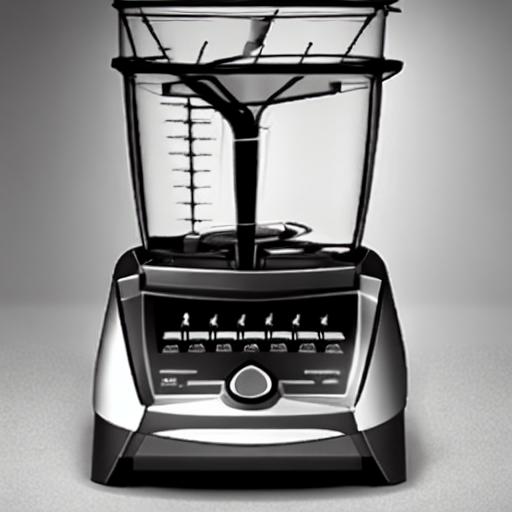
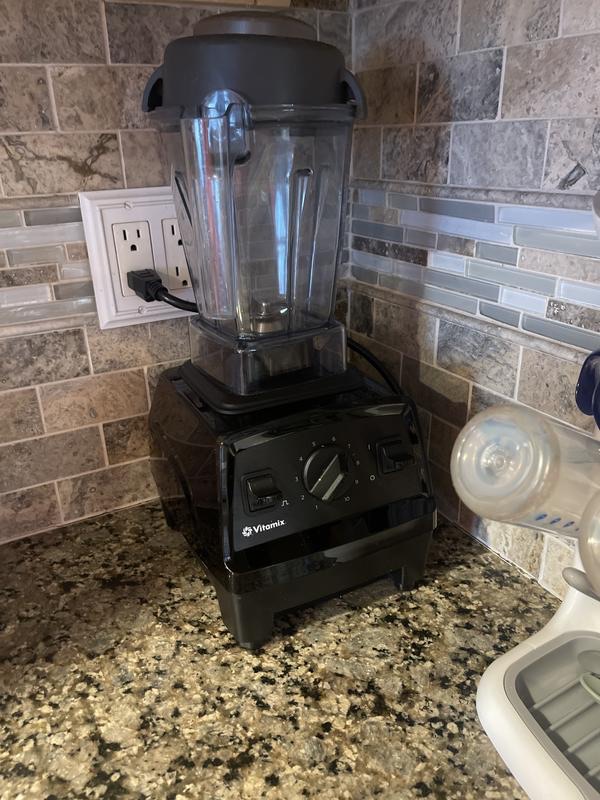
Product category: items_blender
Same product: no